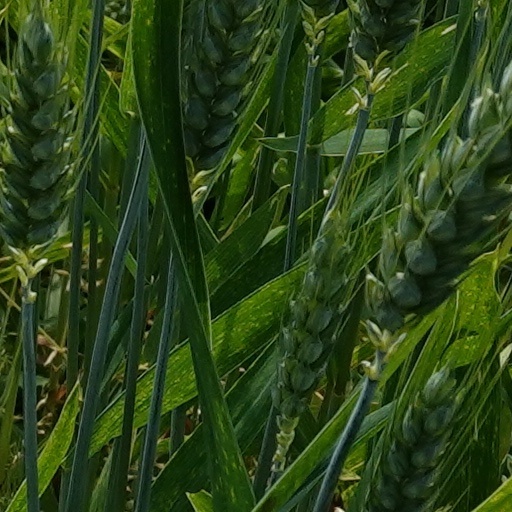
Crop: wheat